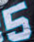
Number: 5